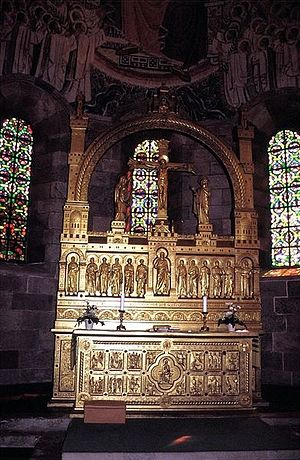
Viborg Domkirke / Inventar
Alteret
Viborg Domkirke, Alter
Viborg Domkirke er domkirke i Viborg Stift og samtidig sognekirke for Viborg Domsogn, som omfatter den nordlige del af det centrale Viborg. Kirken var oprindelig indviet til Vor Frue, dvs. Jomfru Maria. Til kirken var fra begyndelsen til 1440 knyttet et kapitel af augustinerkorherrer, dvs. en gruppe præster af Augustinerordenen, som havde til opgave at gennemføre de forskellige tjenester ved domkirken.